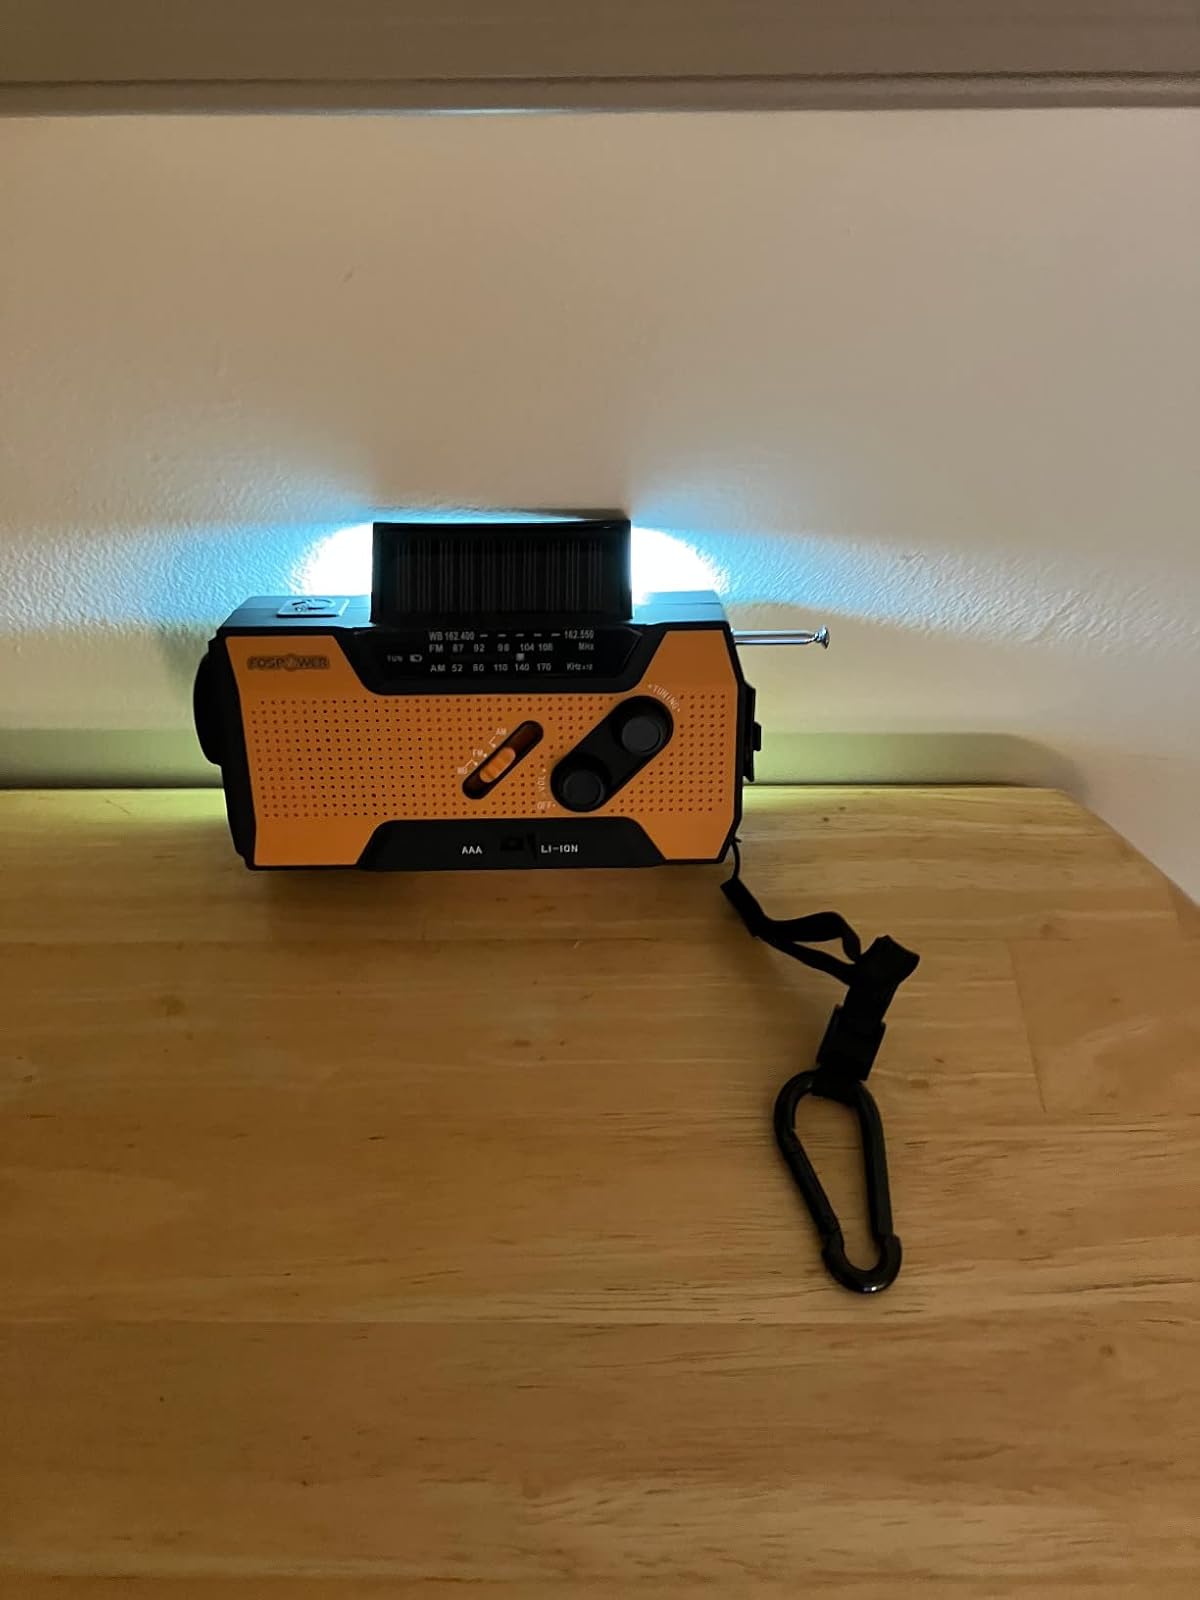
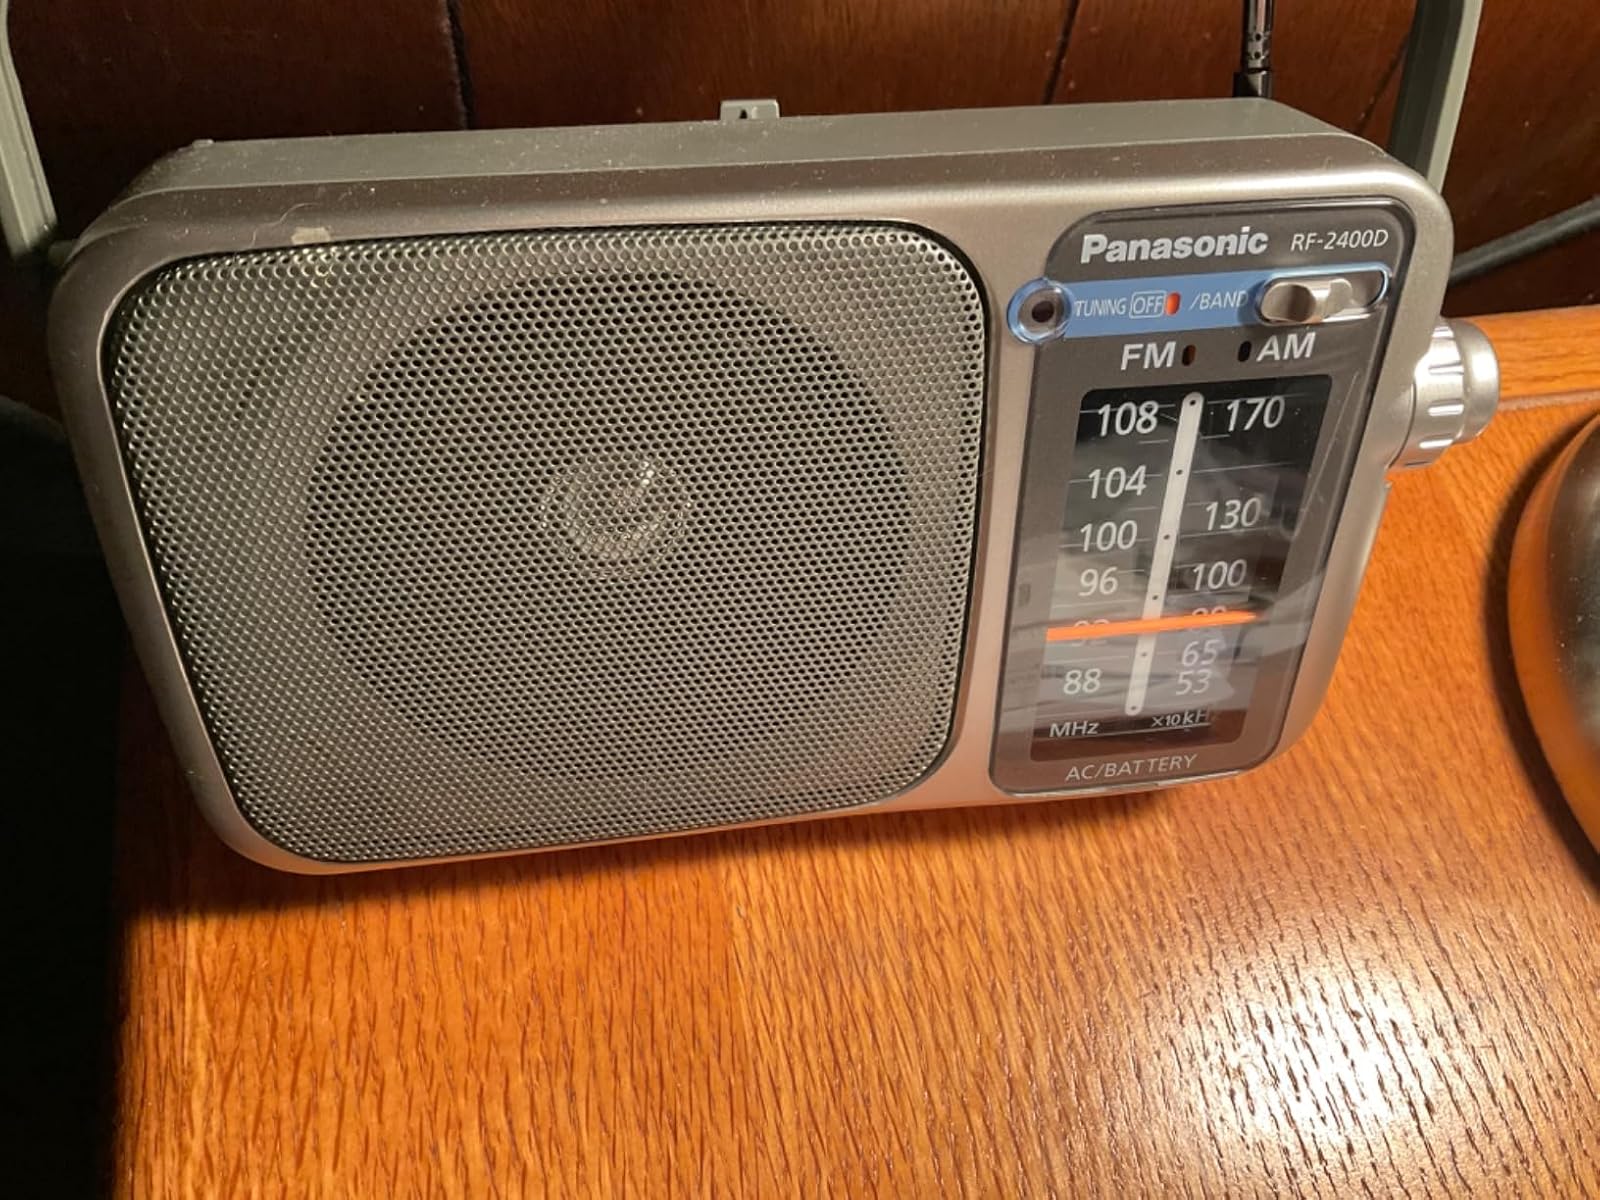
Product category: radio
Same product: no